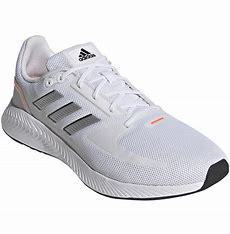
Brand: Adidas
Model: Runfalcon 2